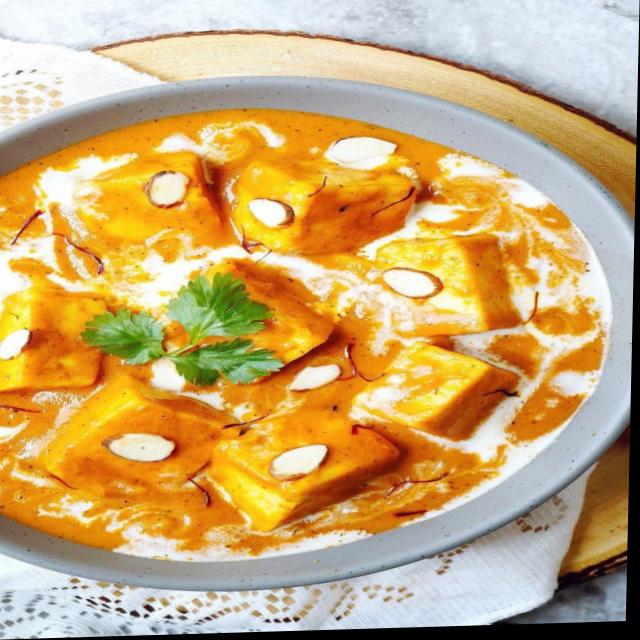
Dish: shahi_paneer